Describe the emotion expressed in this image:  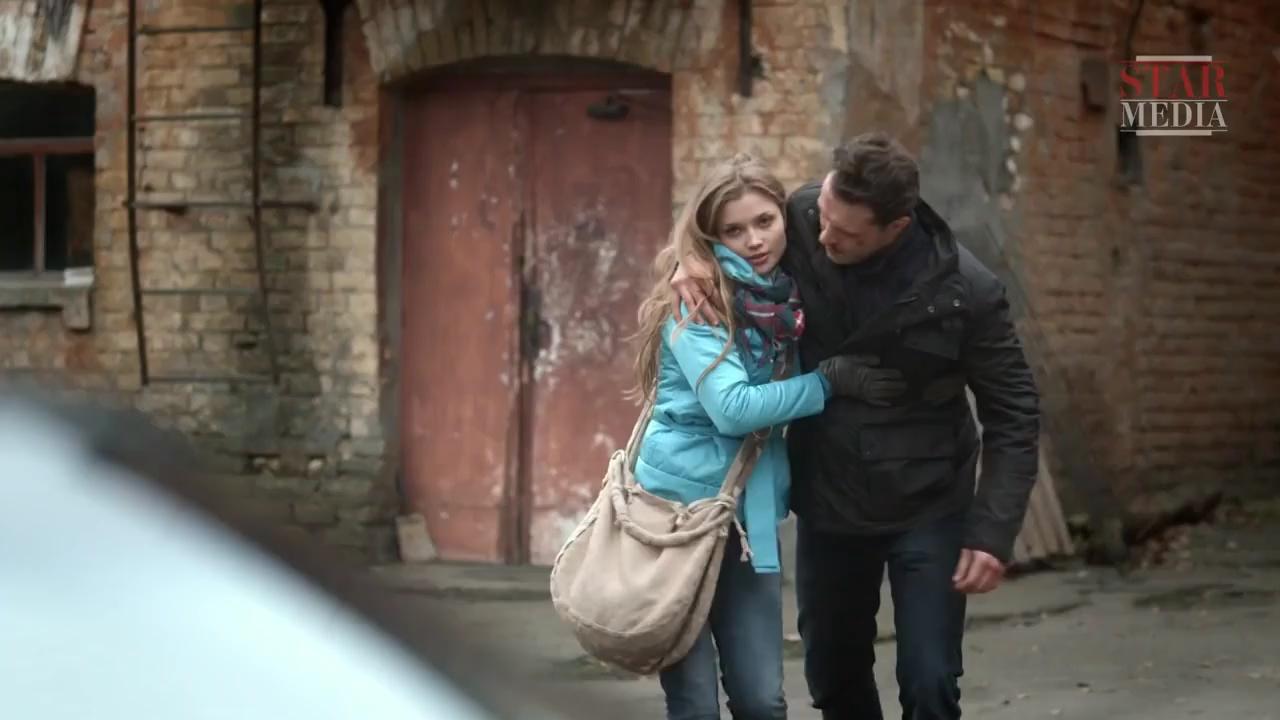
This person displays Suffering, valence and arousal with high intensity.